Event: Typhoon Ruby
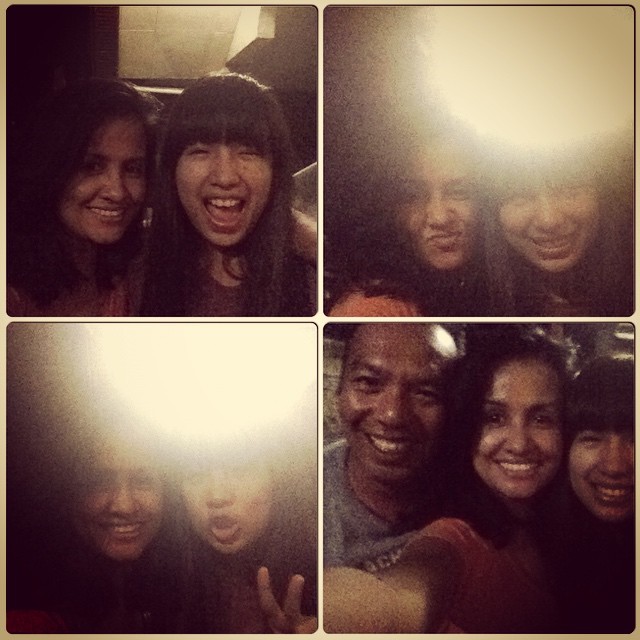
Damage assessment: no_damage